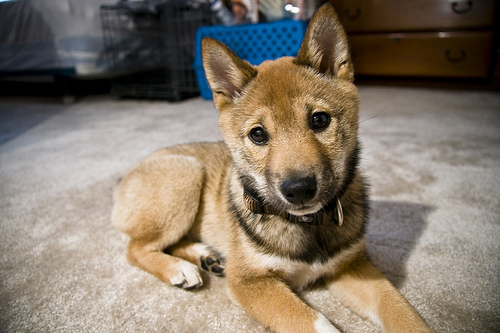
Breed: shiba inu